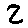
Label: 2